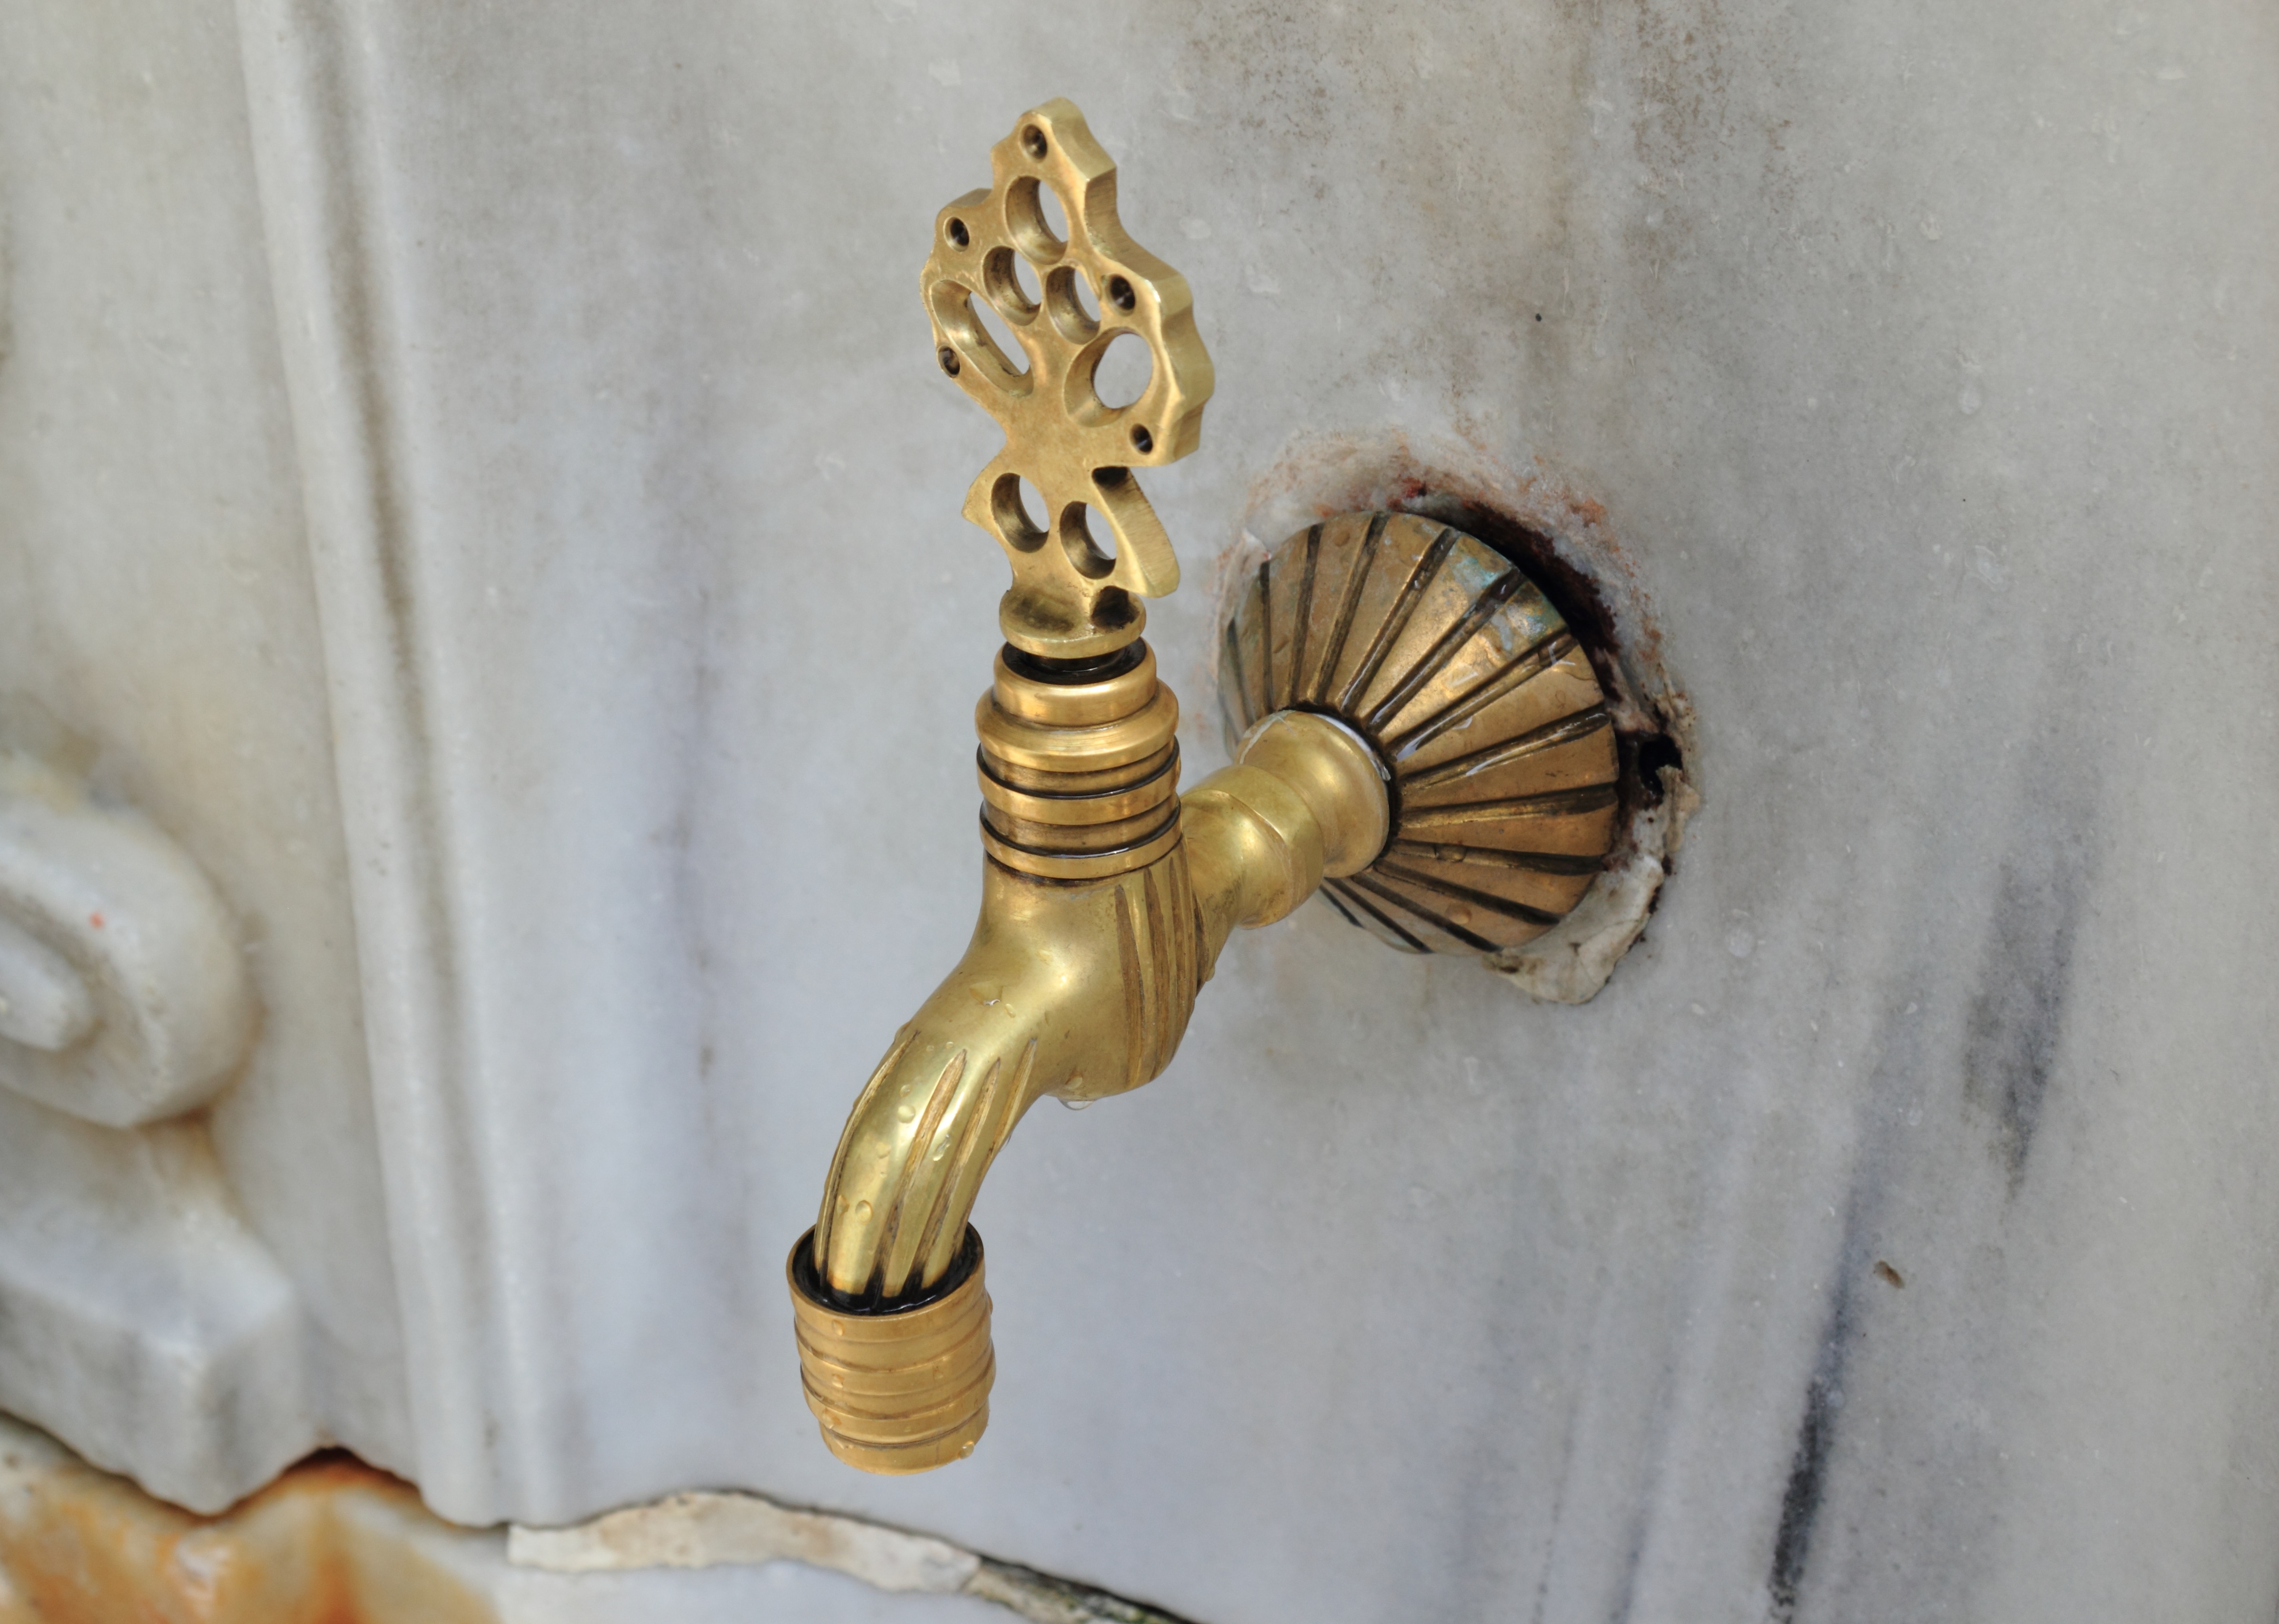
water, wood, statue, metal, washing, material, sculpture, brass, turkey, istanbul, mosque, bronze, carving, basin, tab, ancient history, eyup